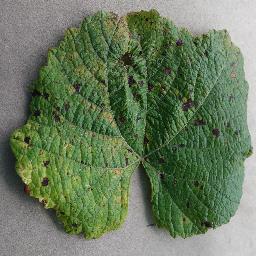
Label: Grape___Leaf_blight_(Isariopsis_Leaf_Spot)